History of Michigan Wolverines football in the Yost era

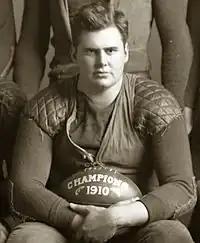
Albert Benbrook in 1910.

The Michigan football program became mired in scandal in late 1905 and 1906. In November 1905, Stanford president David Starr Jordan wrote a feature article in "Collier's" magazine making allegations of "professionalism" at Michigan. Jordan accused Yost of traveling across the country "soliciting expert players" who were not true student athletes. Michigan athletic director Baird called Jordan's allegations "the merest bosh" and denied any inducements or special favors for athletes.